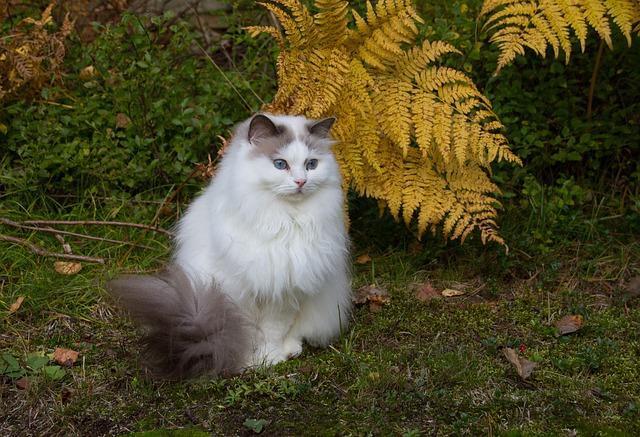
cat